Remos GX

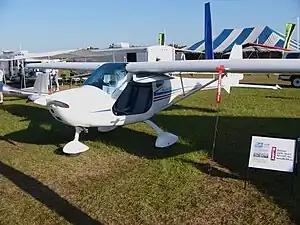
Remos G3

The Remos G3 Mirage and Remos GX are German high wing, two seat, single engine light aircraft, built by Remos AG of Pasewalk. The aircraft is supplied as a kit for amateur construction or complete and ready-to-fly.